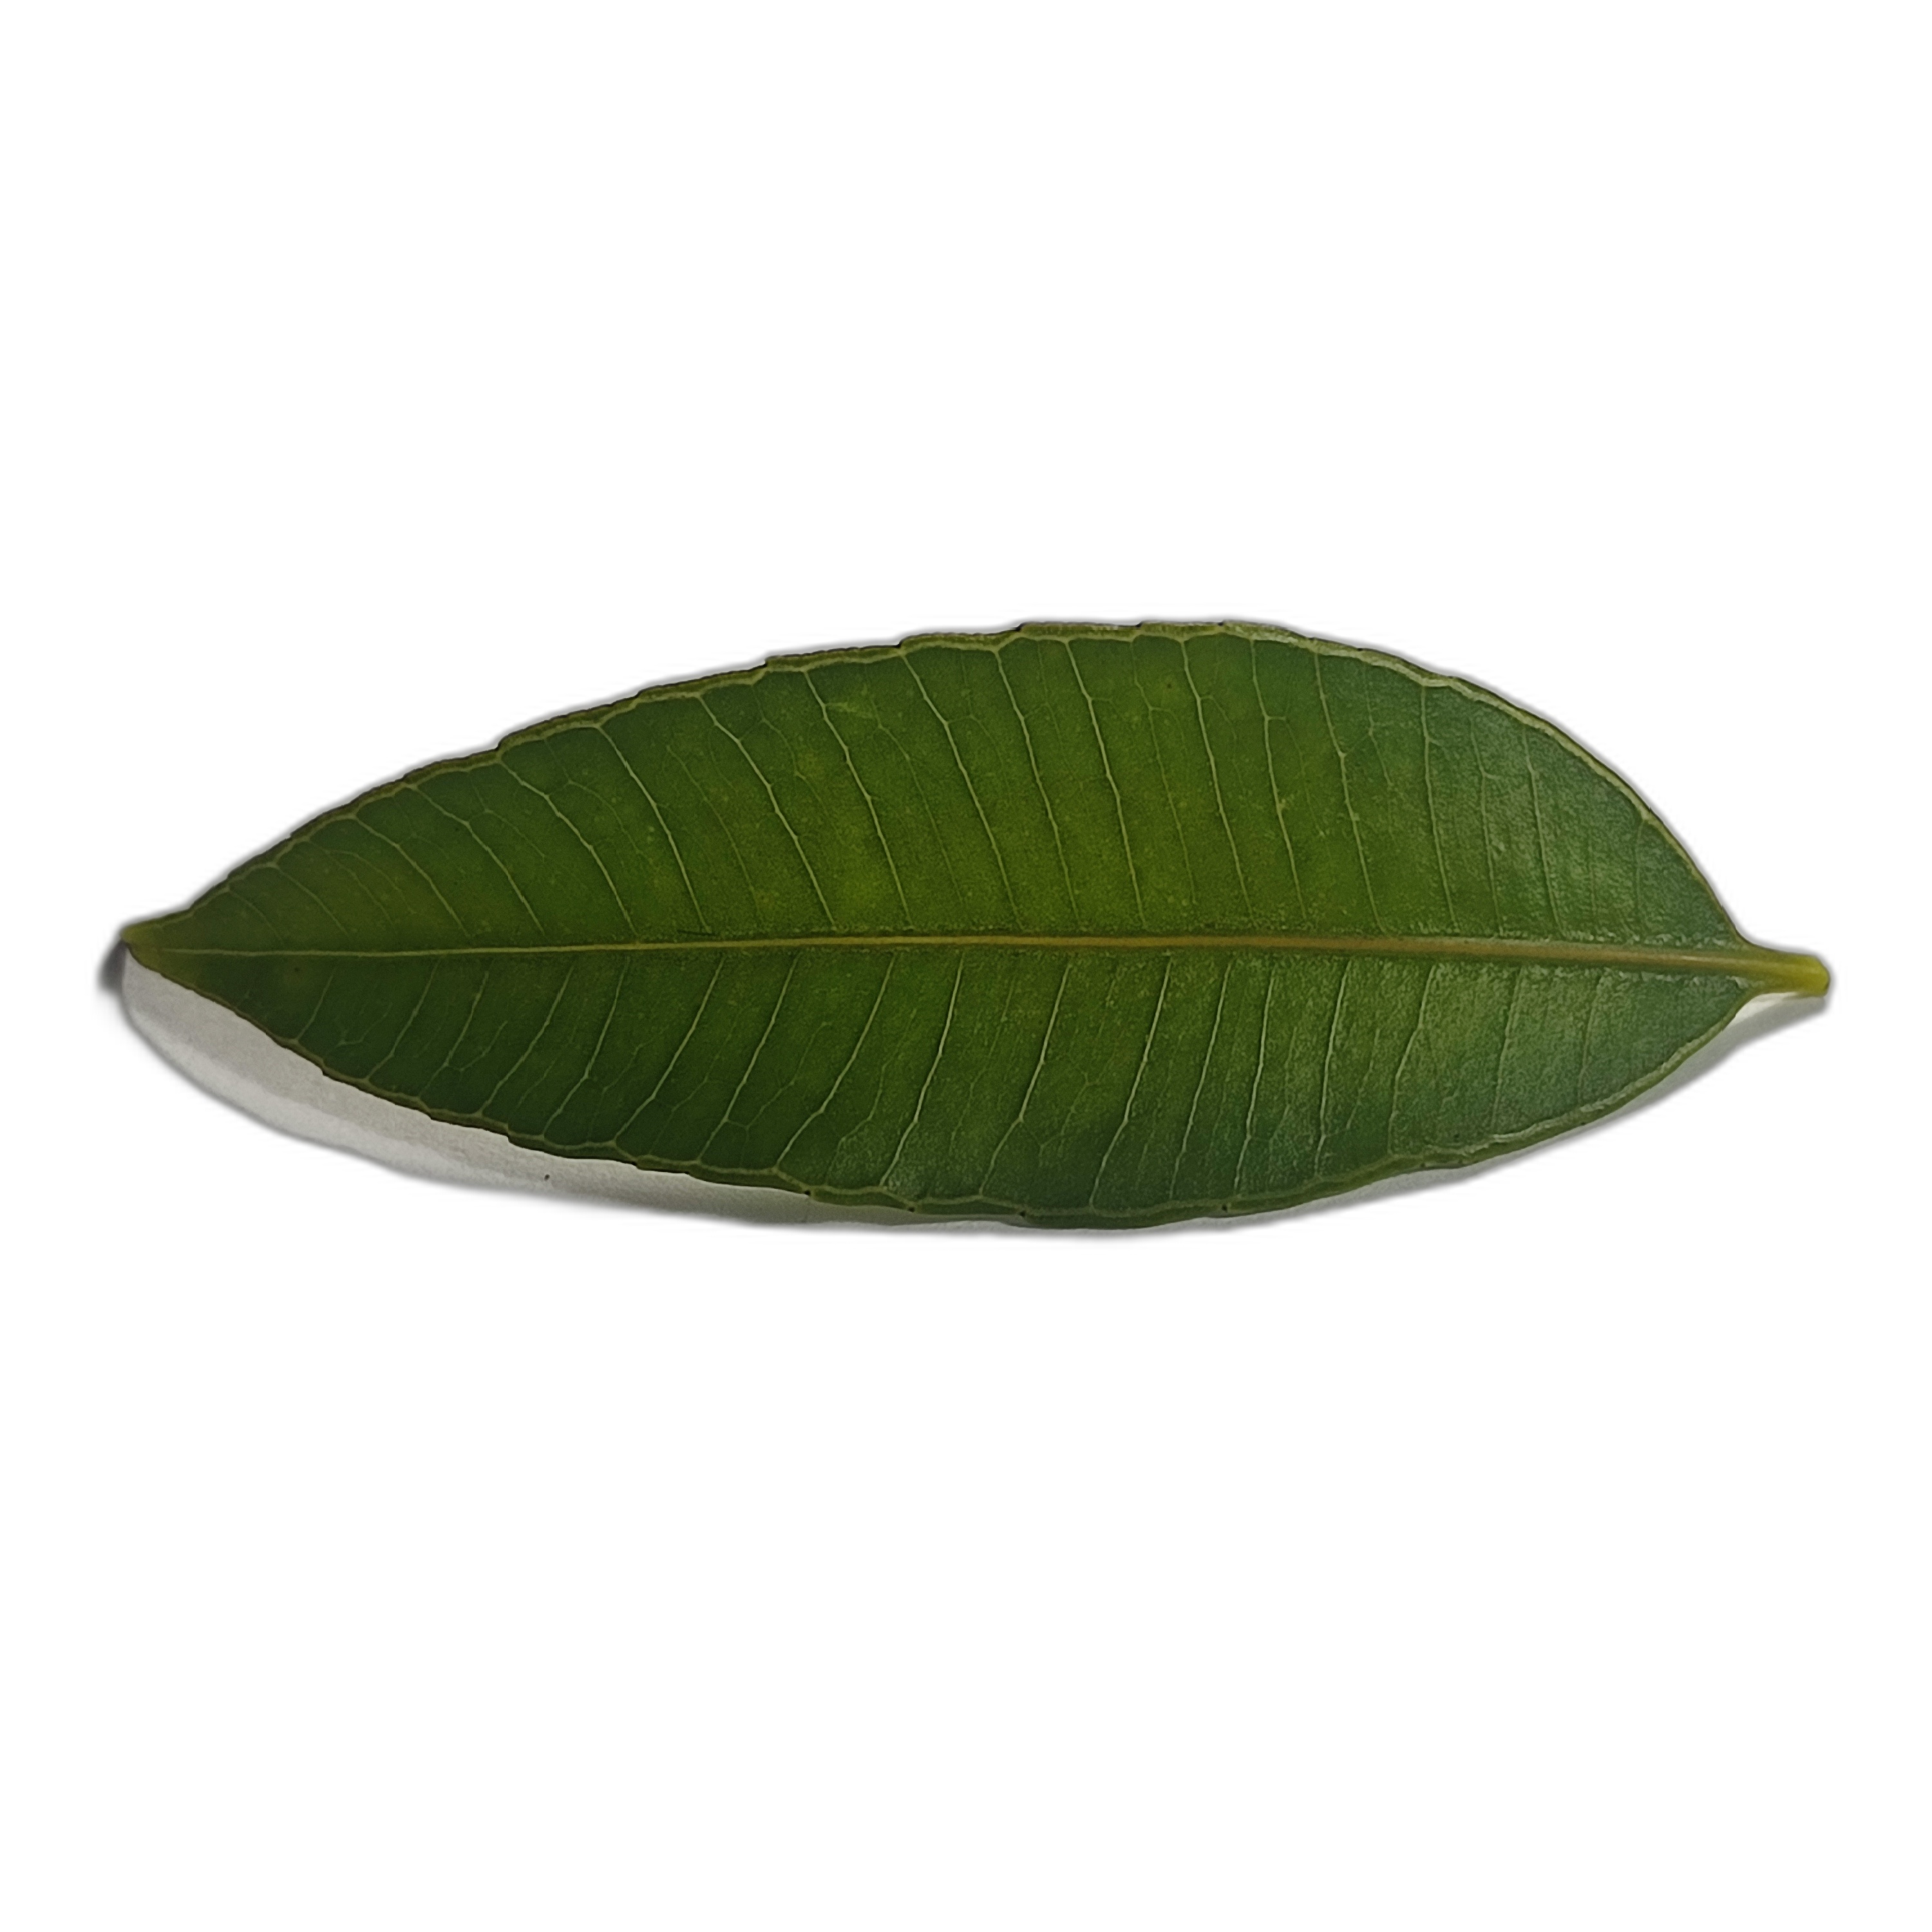
Label: healthy